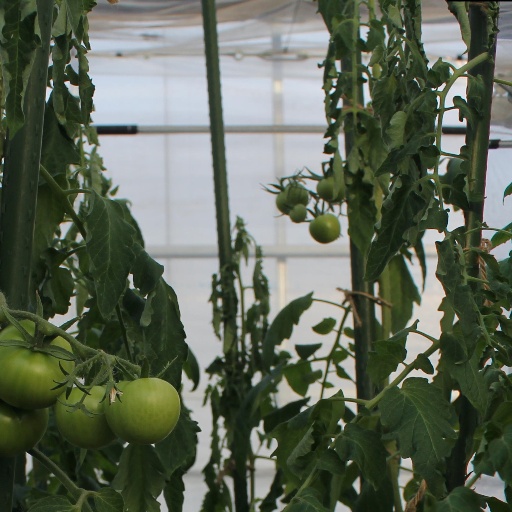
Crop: tomato